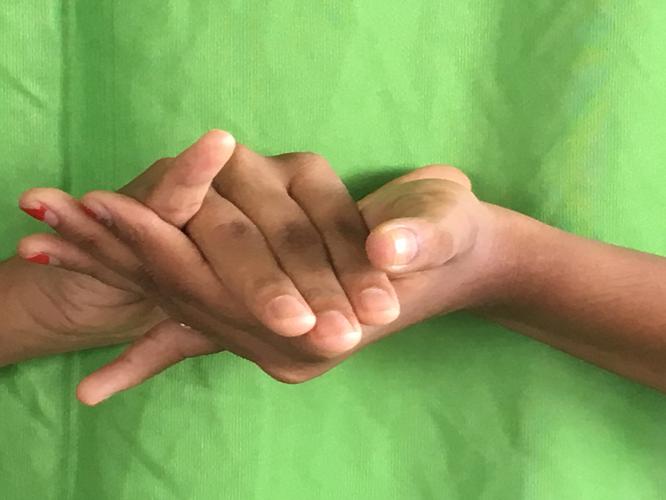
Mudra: Kurma
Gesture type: double_hand